Edward I of England

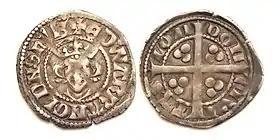
Long cross penny with portrait of Edward, struck in London

Edward had a reputation for a fierce and sometimes unpredictable temper, and he could be intimidating; one story tells how the Dean of St Paul's, wishing to confront Edward over high taxation in 1295, fell down and died once he was in the King's presence, and one 14th-century chronicler attributed the death of Archbishop Thomas of York to the King's harsh conduct towards him. When Edward of Caernarfon demanded an earldom for his favourite Piers Gaveston, the King erupted in anger and supposedly tore out handfuls of his son's hair. Some of his contemporaries considered Edward frightening, particularly in his early days. The "Song of Lewes" in 1264 described him as a leopard, an animal regarded as particularly powerful and unpredictable. At times, Edward exhibited a gentler disposition, and was known to be devoted to his large family. He was close to his daughters, and gave them expensive gifts when they visited court.